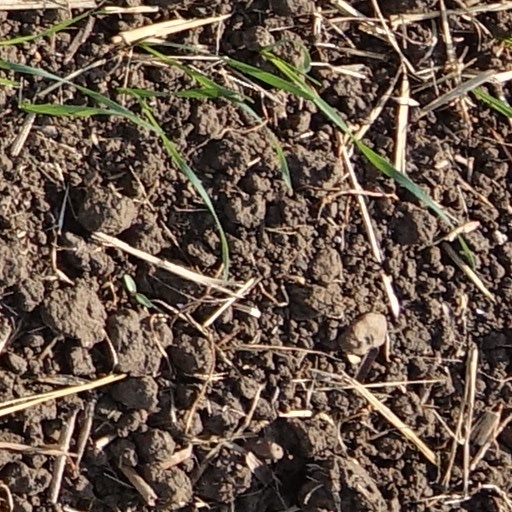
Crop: wheat